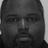
Emotion: neutral